Rodney Sturdee

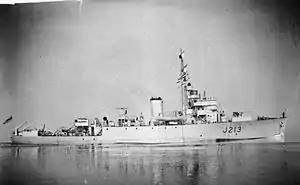
HMS "Algerine"

Sturdee was promoted to Sub-Lieutenant in January 1941, and Lieutenant a month later. He was transferred to service in the "Algerine"-class minesweepers HMS "Fly", "St Kilda, Albacore, Squall, Waterwitch, Cadmus, Nimbus, Stornoway, Acute" and "Brave", and on 12 June 1945 was awarded the Distinguished Service Cross for his work in arduous minesweeping operations on the coasts of Italy. The citation read “for skill, perseverance and great devotion to duty”. From July to September 1945, he was posted to an onshore navigation course, and then in September rejoined HMS "Fly" as Navigating Officer.